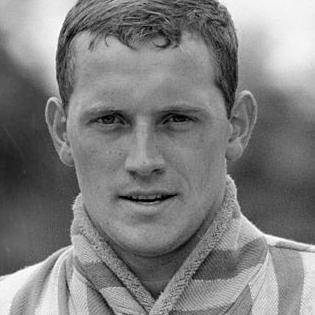
Age: 22